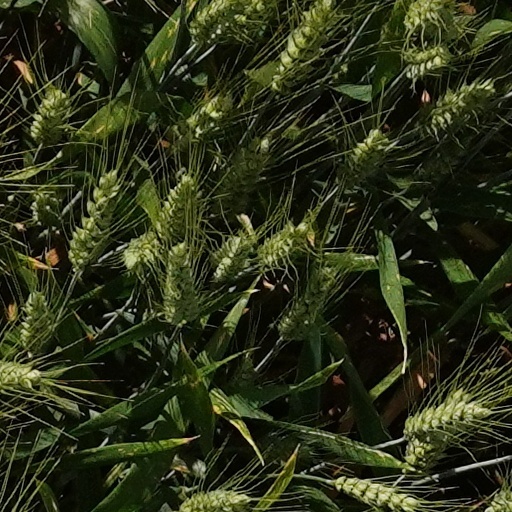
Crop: wheat